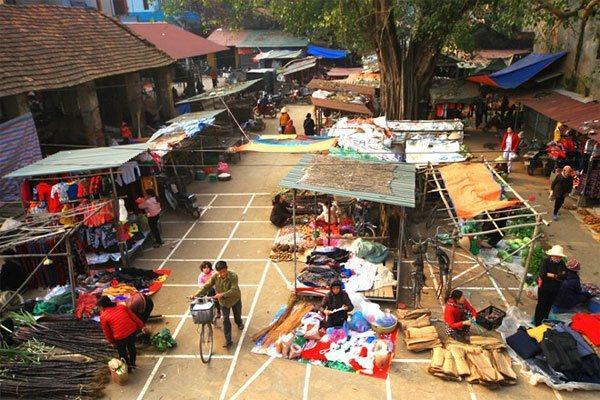
một người đàn ông đang dắt theo một chiếc xe đạp chở một bé gái